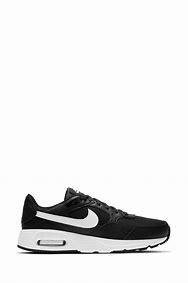
Brand: Nike
Model: Air Max SC